Pavel Dybenko

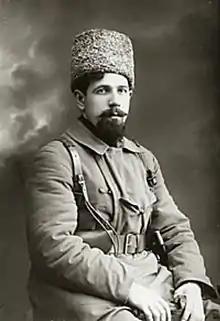
Dybenko in 1930

In April 1919 Dybenko disregarded the orders of his superiors and invaded Crimea, instead of moving his forces into the eastern Ukraine (Donbas). As a result of this insubordination, the White army conquered Donbas and later in August to December 1919 conquered the rest of Ukraine, other than Crimea.